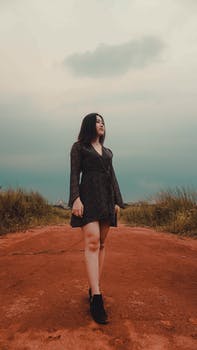
Label: No Watermark